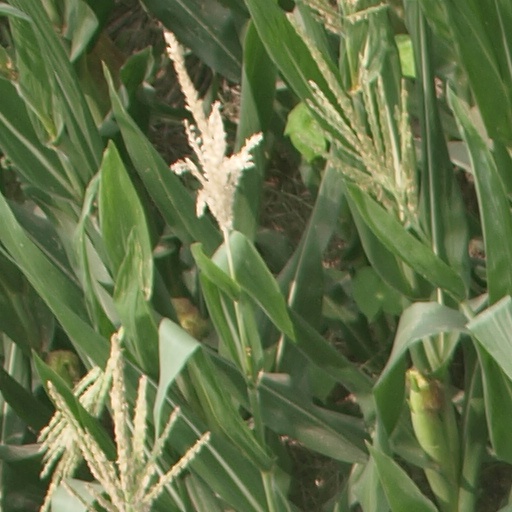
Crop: maize; corn